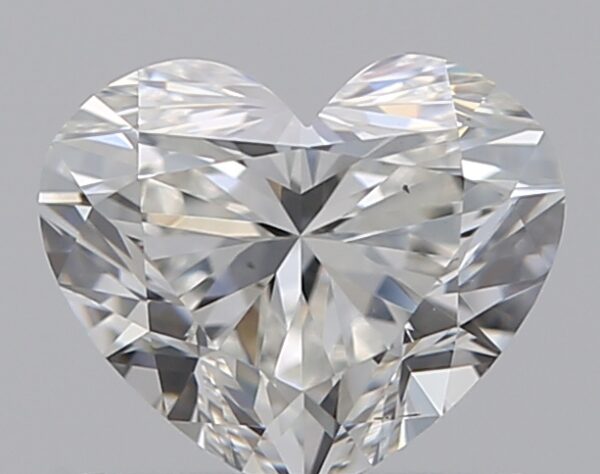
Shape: heart
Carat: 0.7
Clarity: VS1
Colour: F
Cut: EX
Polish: EX
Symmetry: VG
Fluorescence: ST
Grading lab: GIA
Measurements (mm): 5.2 x 6.14 x 3.68